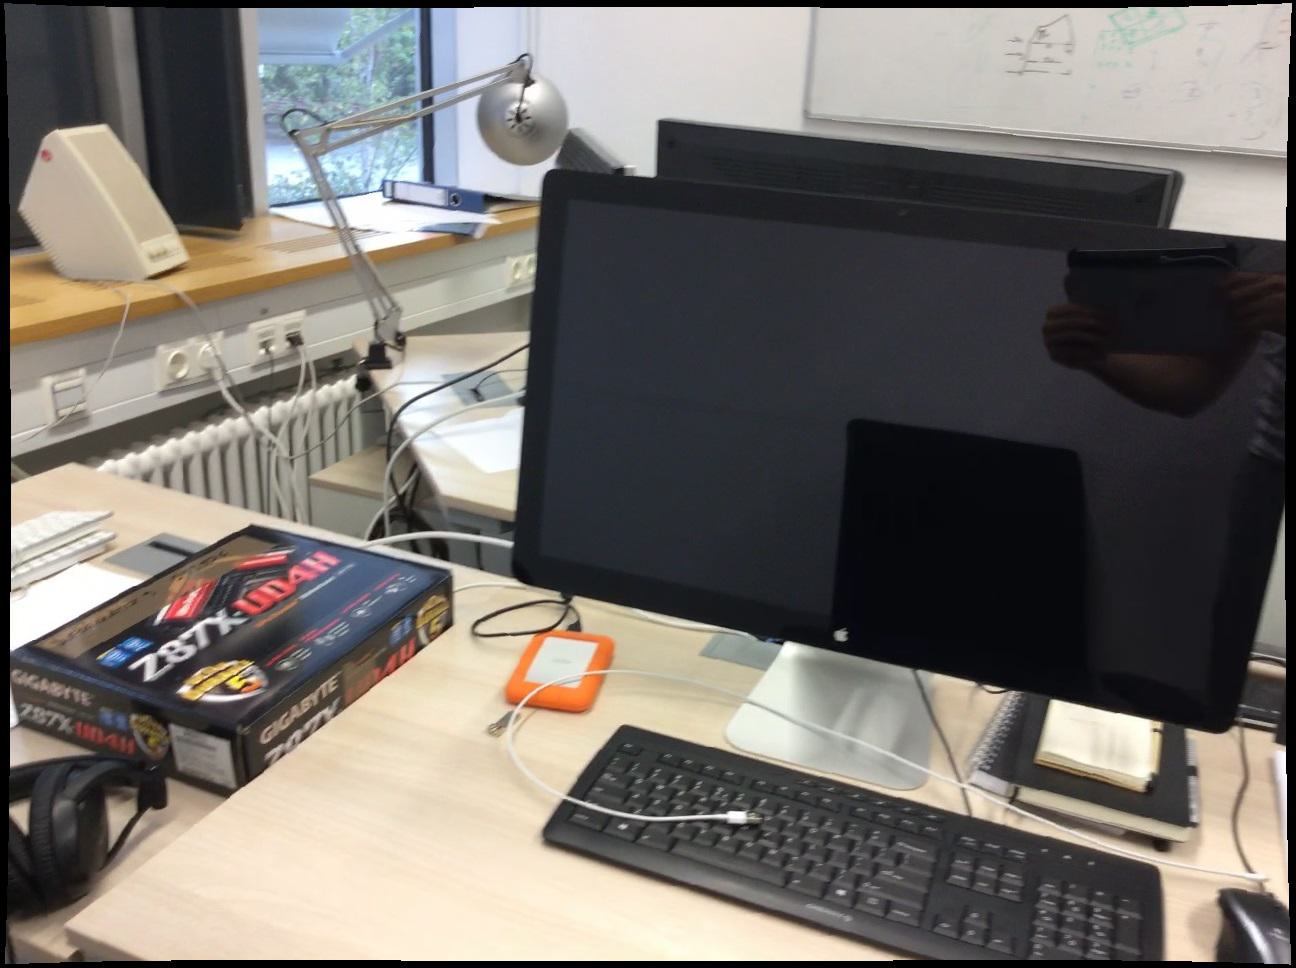
Question: Is the chair right of the lamp from the second object's perspective? Final answer should be yes or no.
Answer: Yes